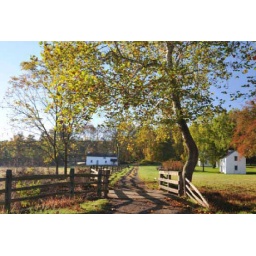
Split rail fence bridge in Hershey, Pennsylvania | Bluegreen Vacations